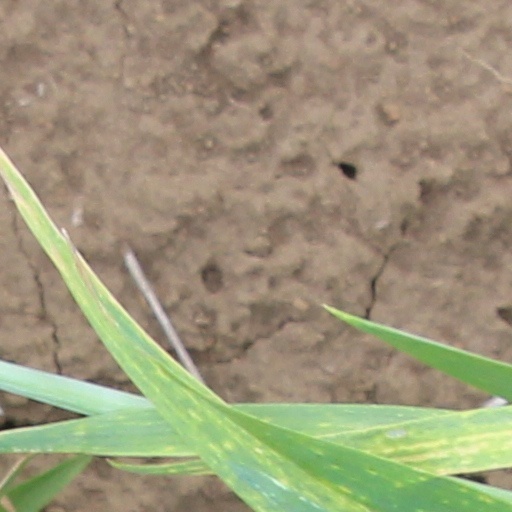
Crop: wheat